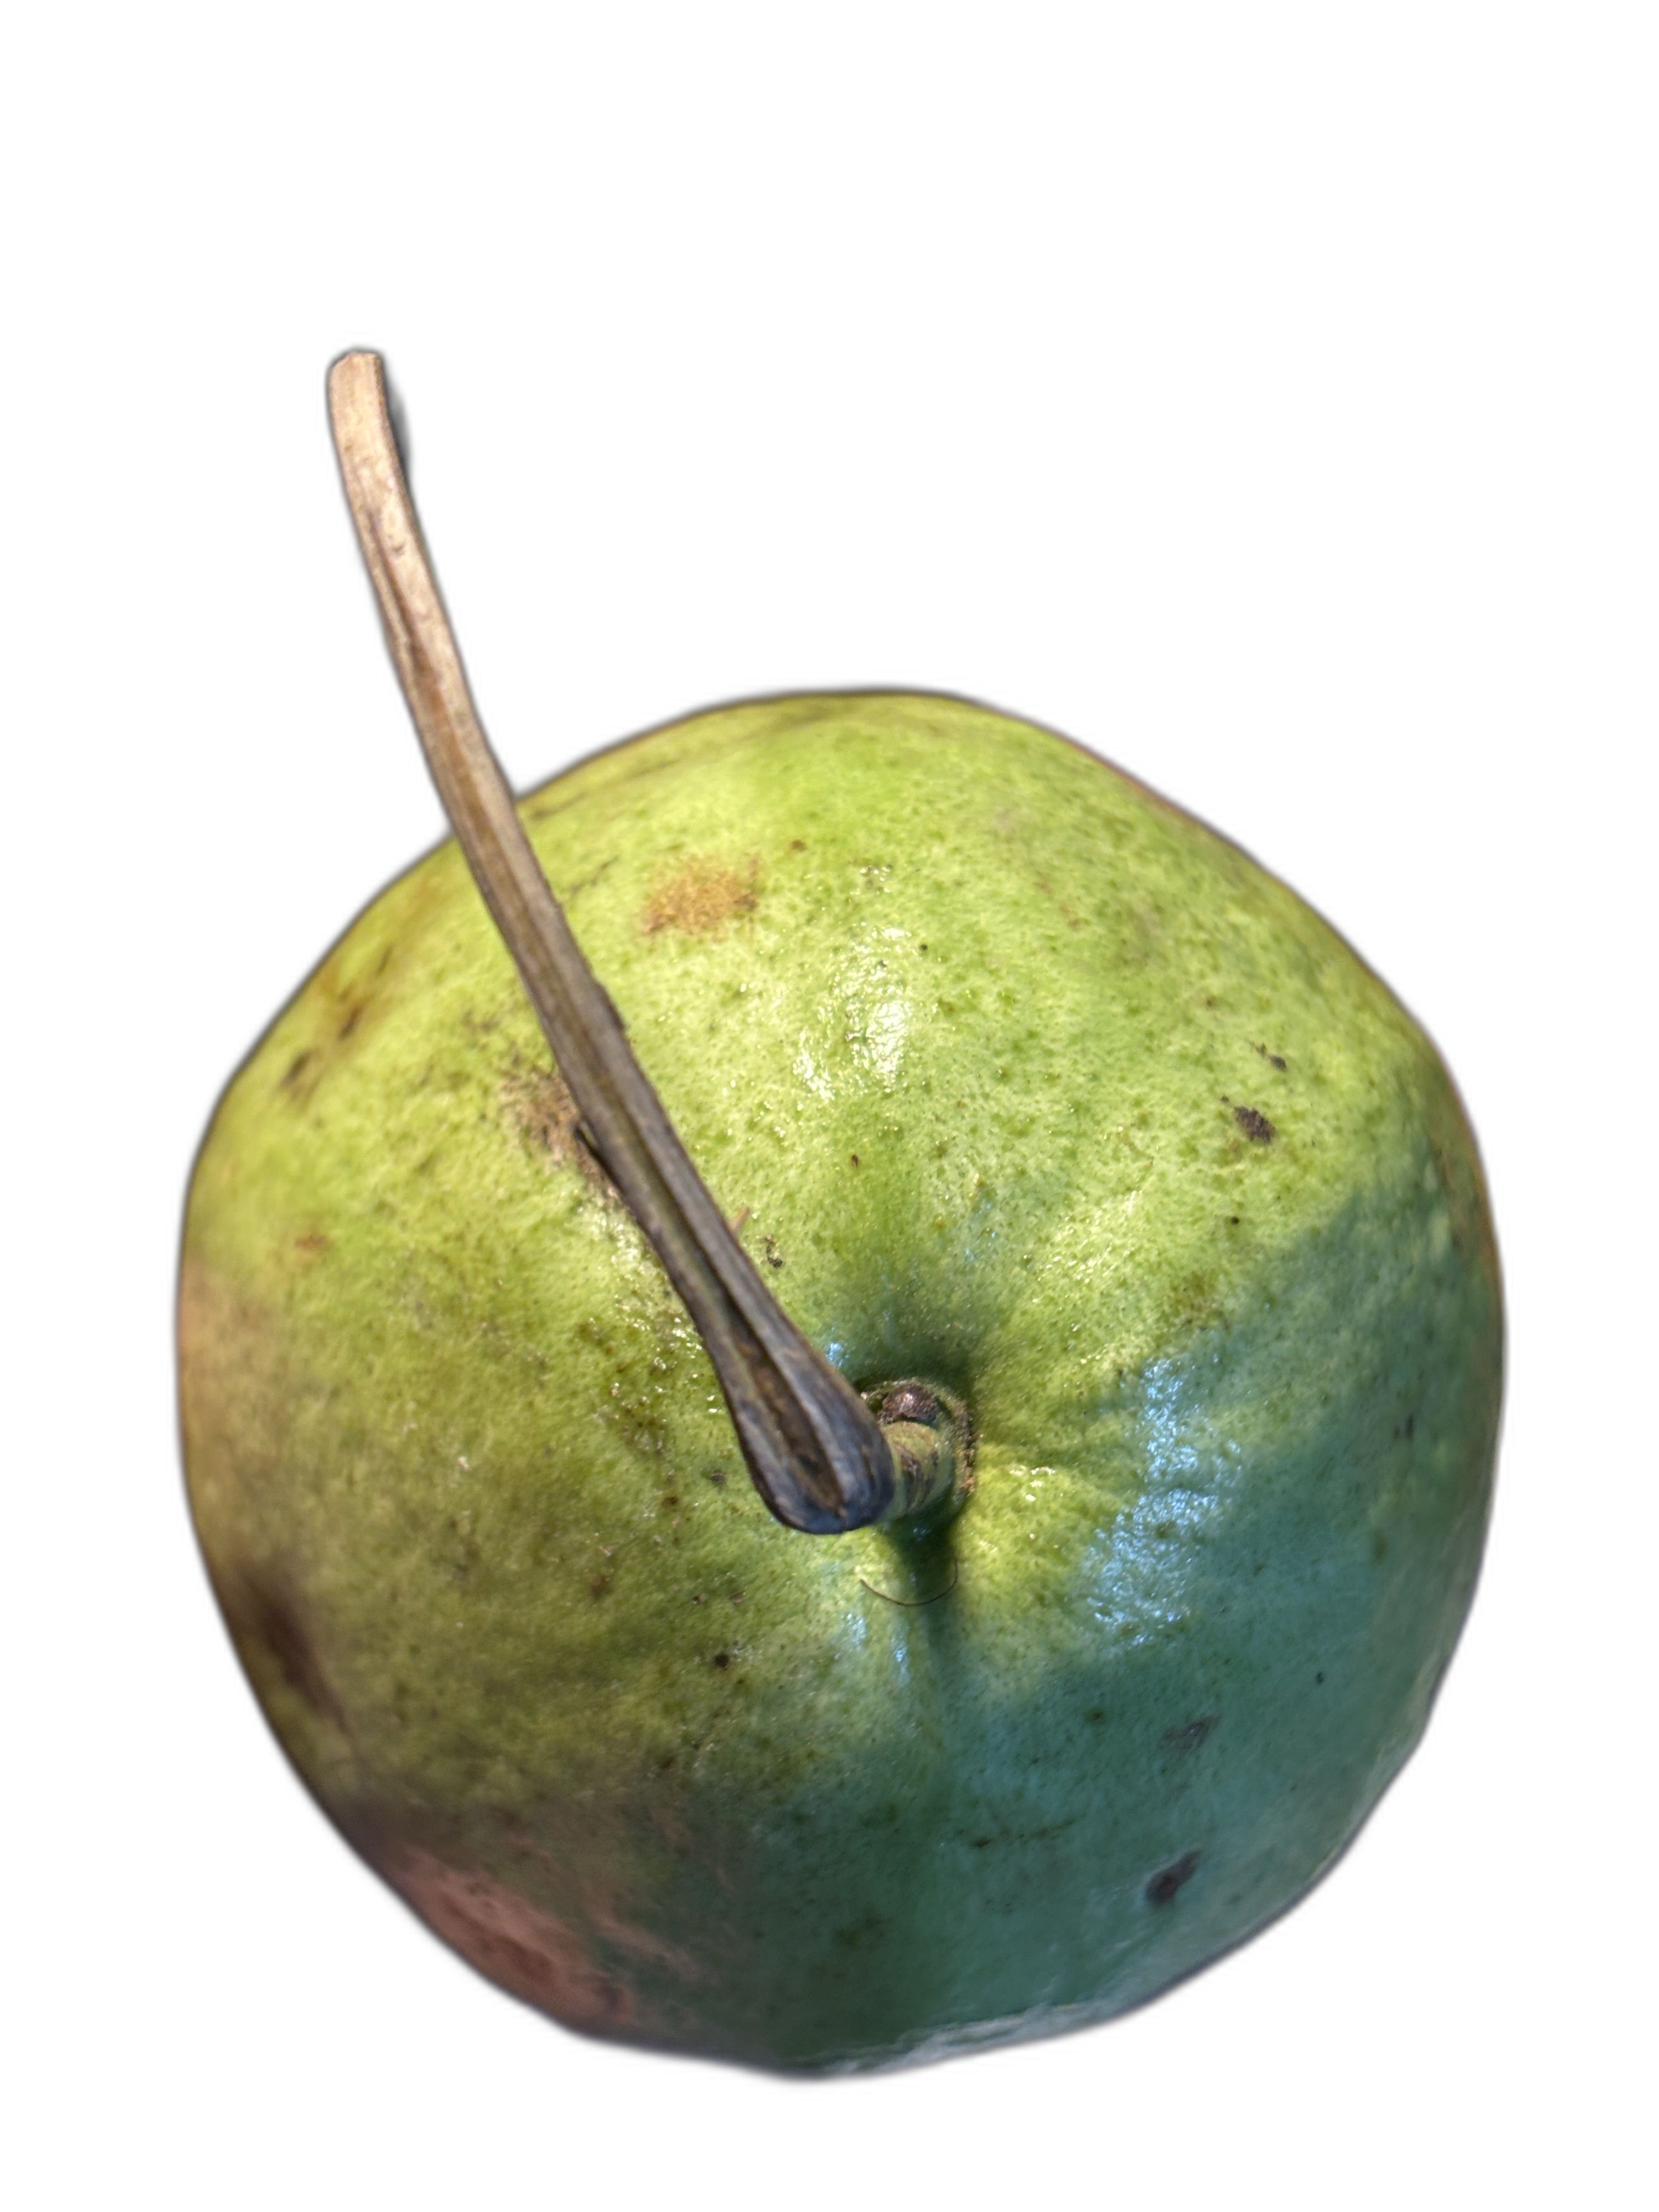
Plant part: fruit
Disease: Styler end root